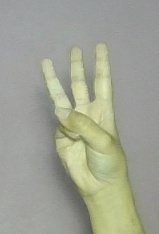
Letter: thaa